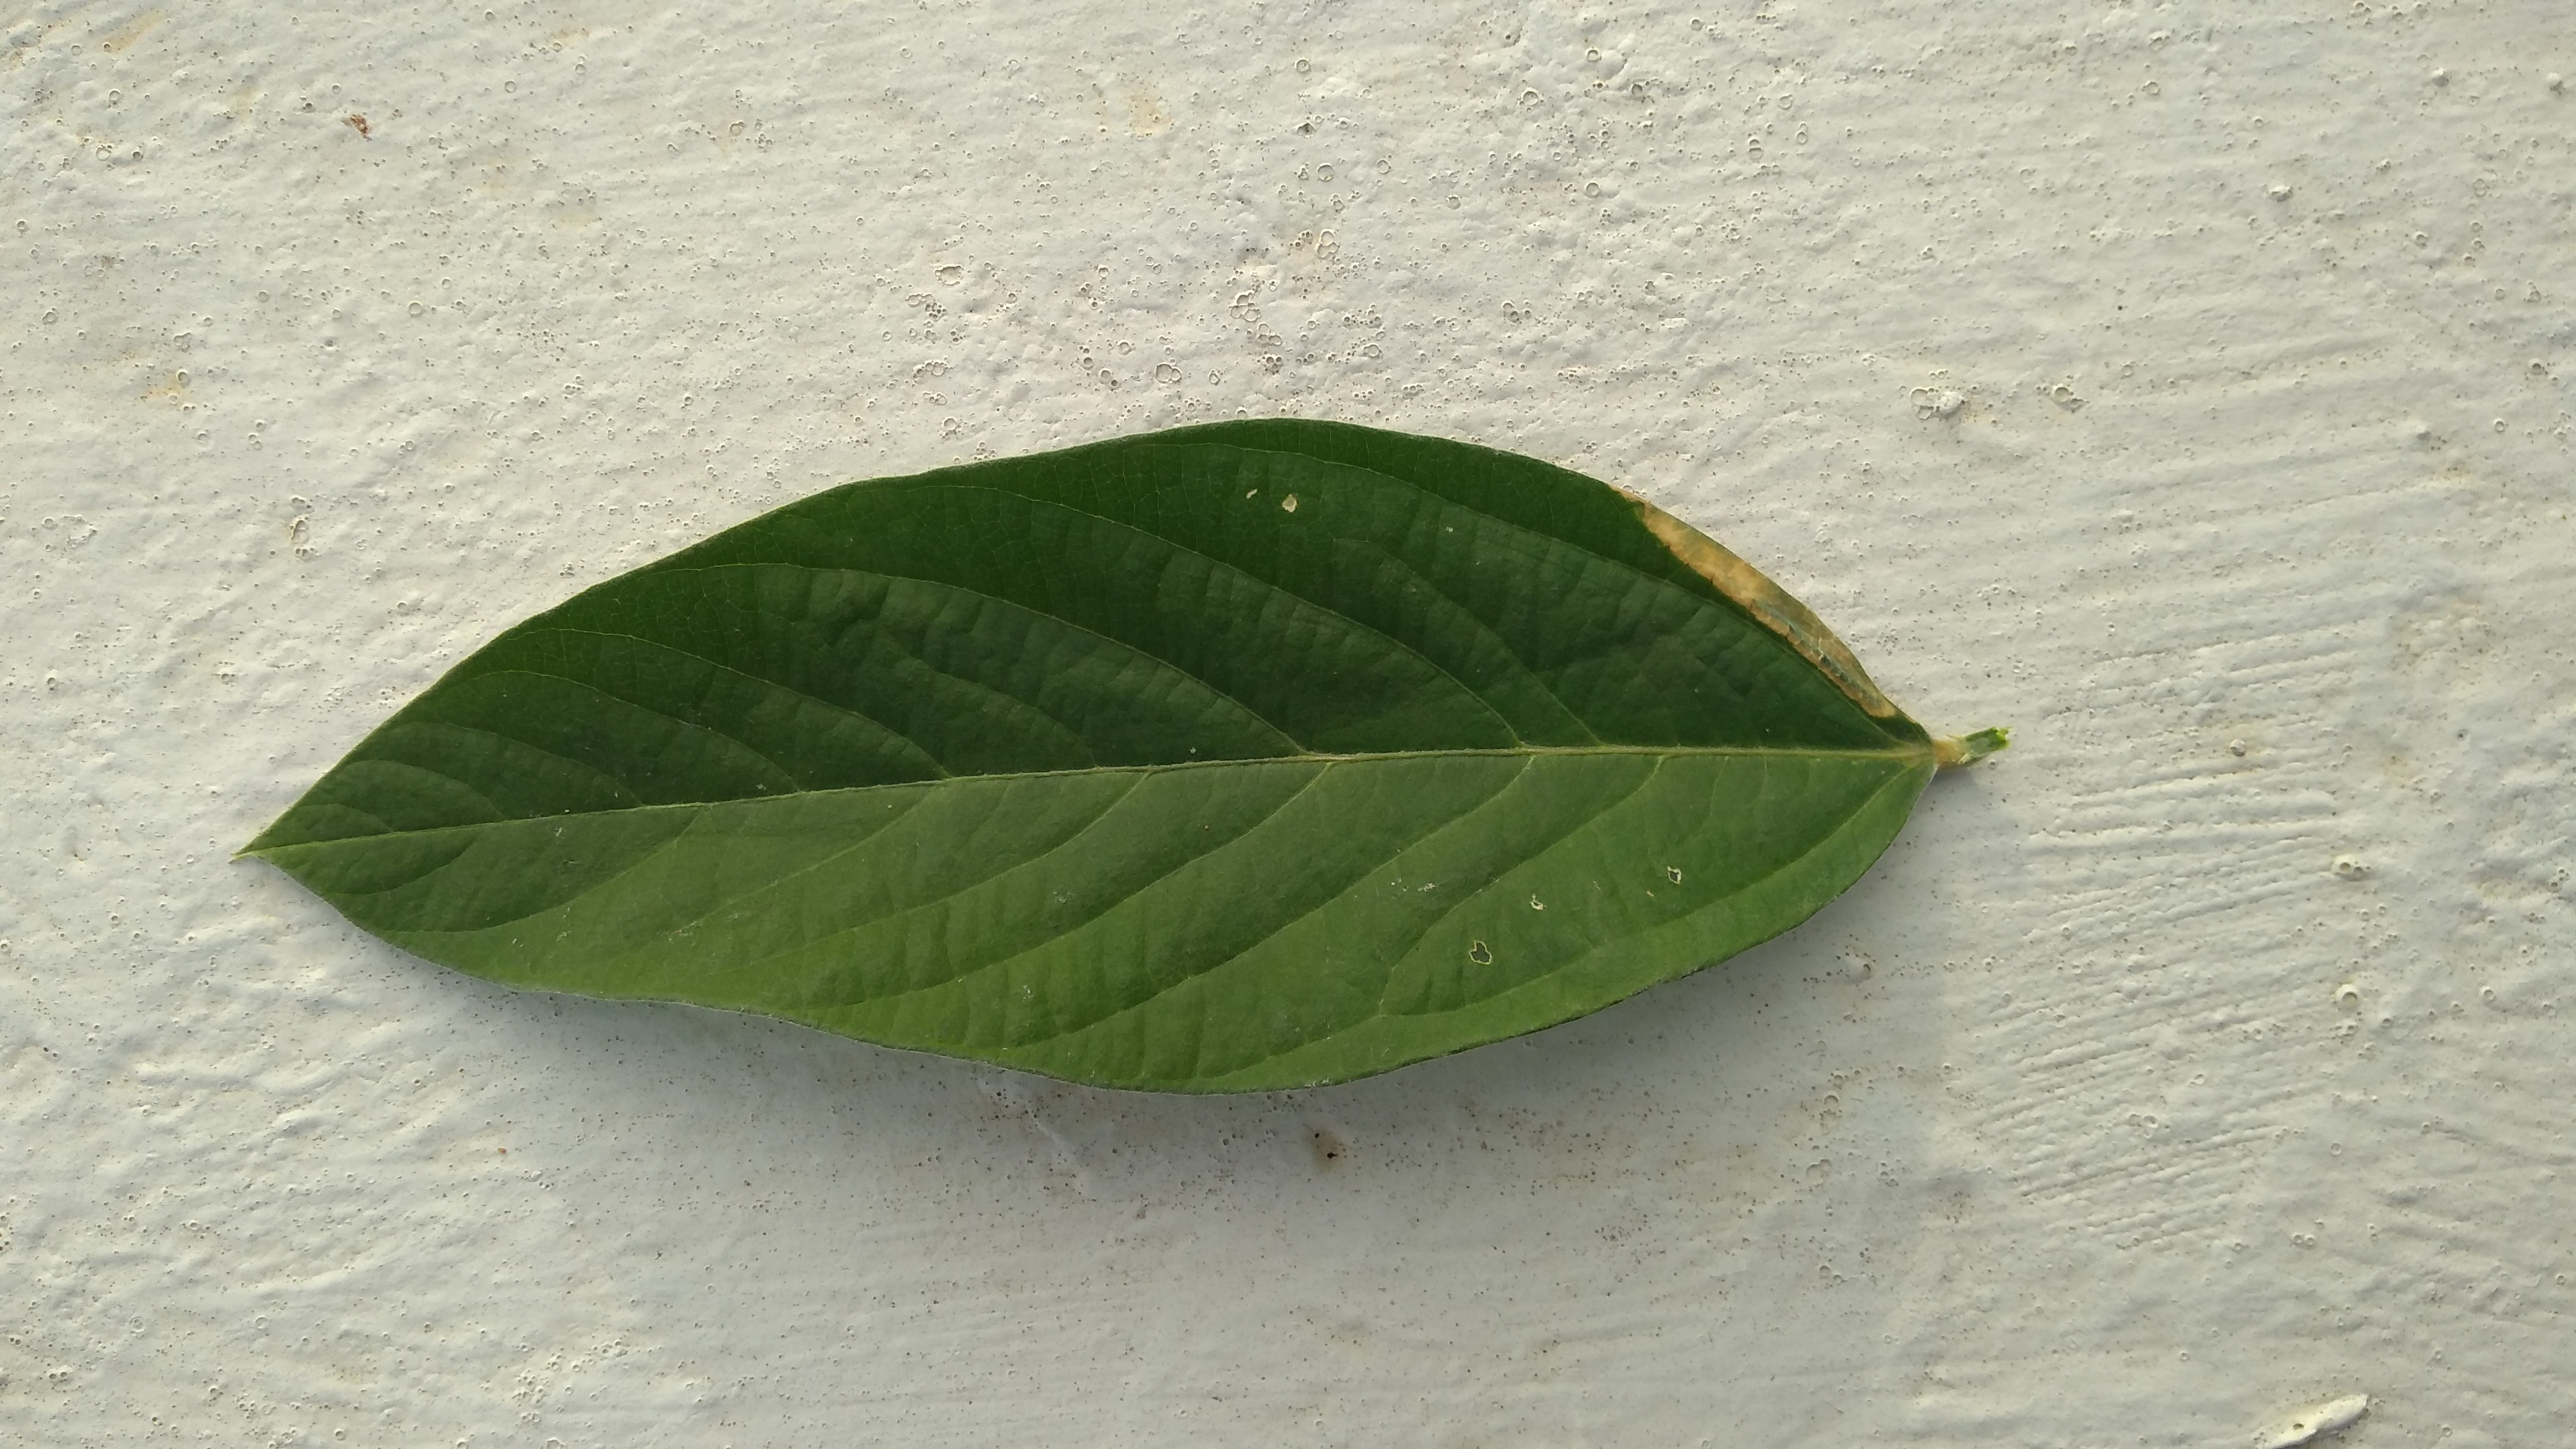
Plant: Pea